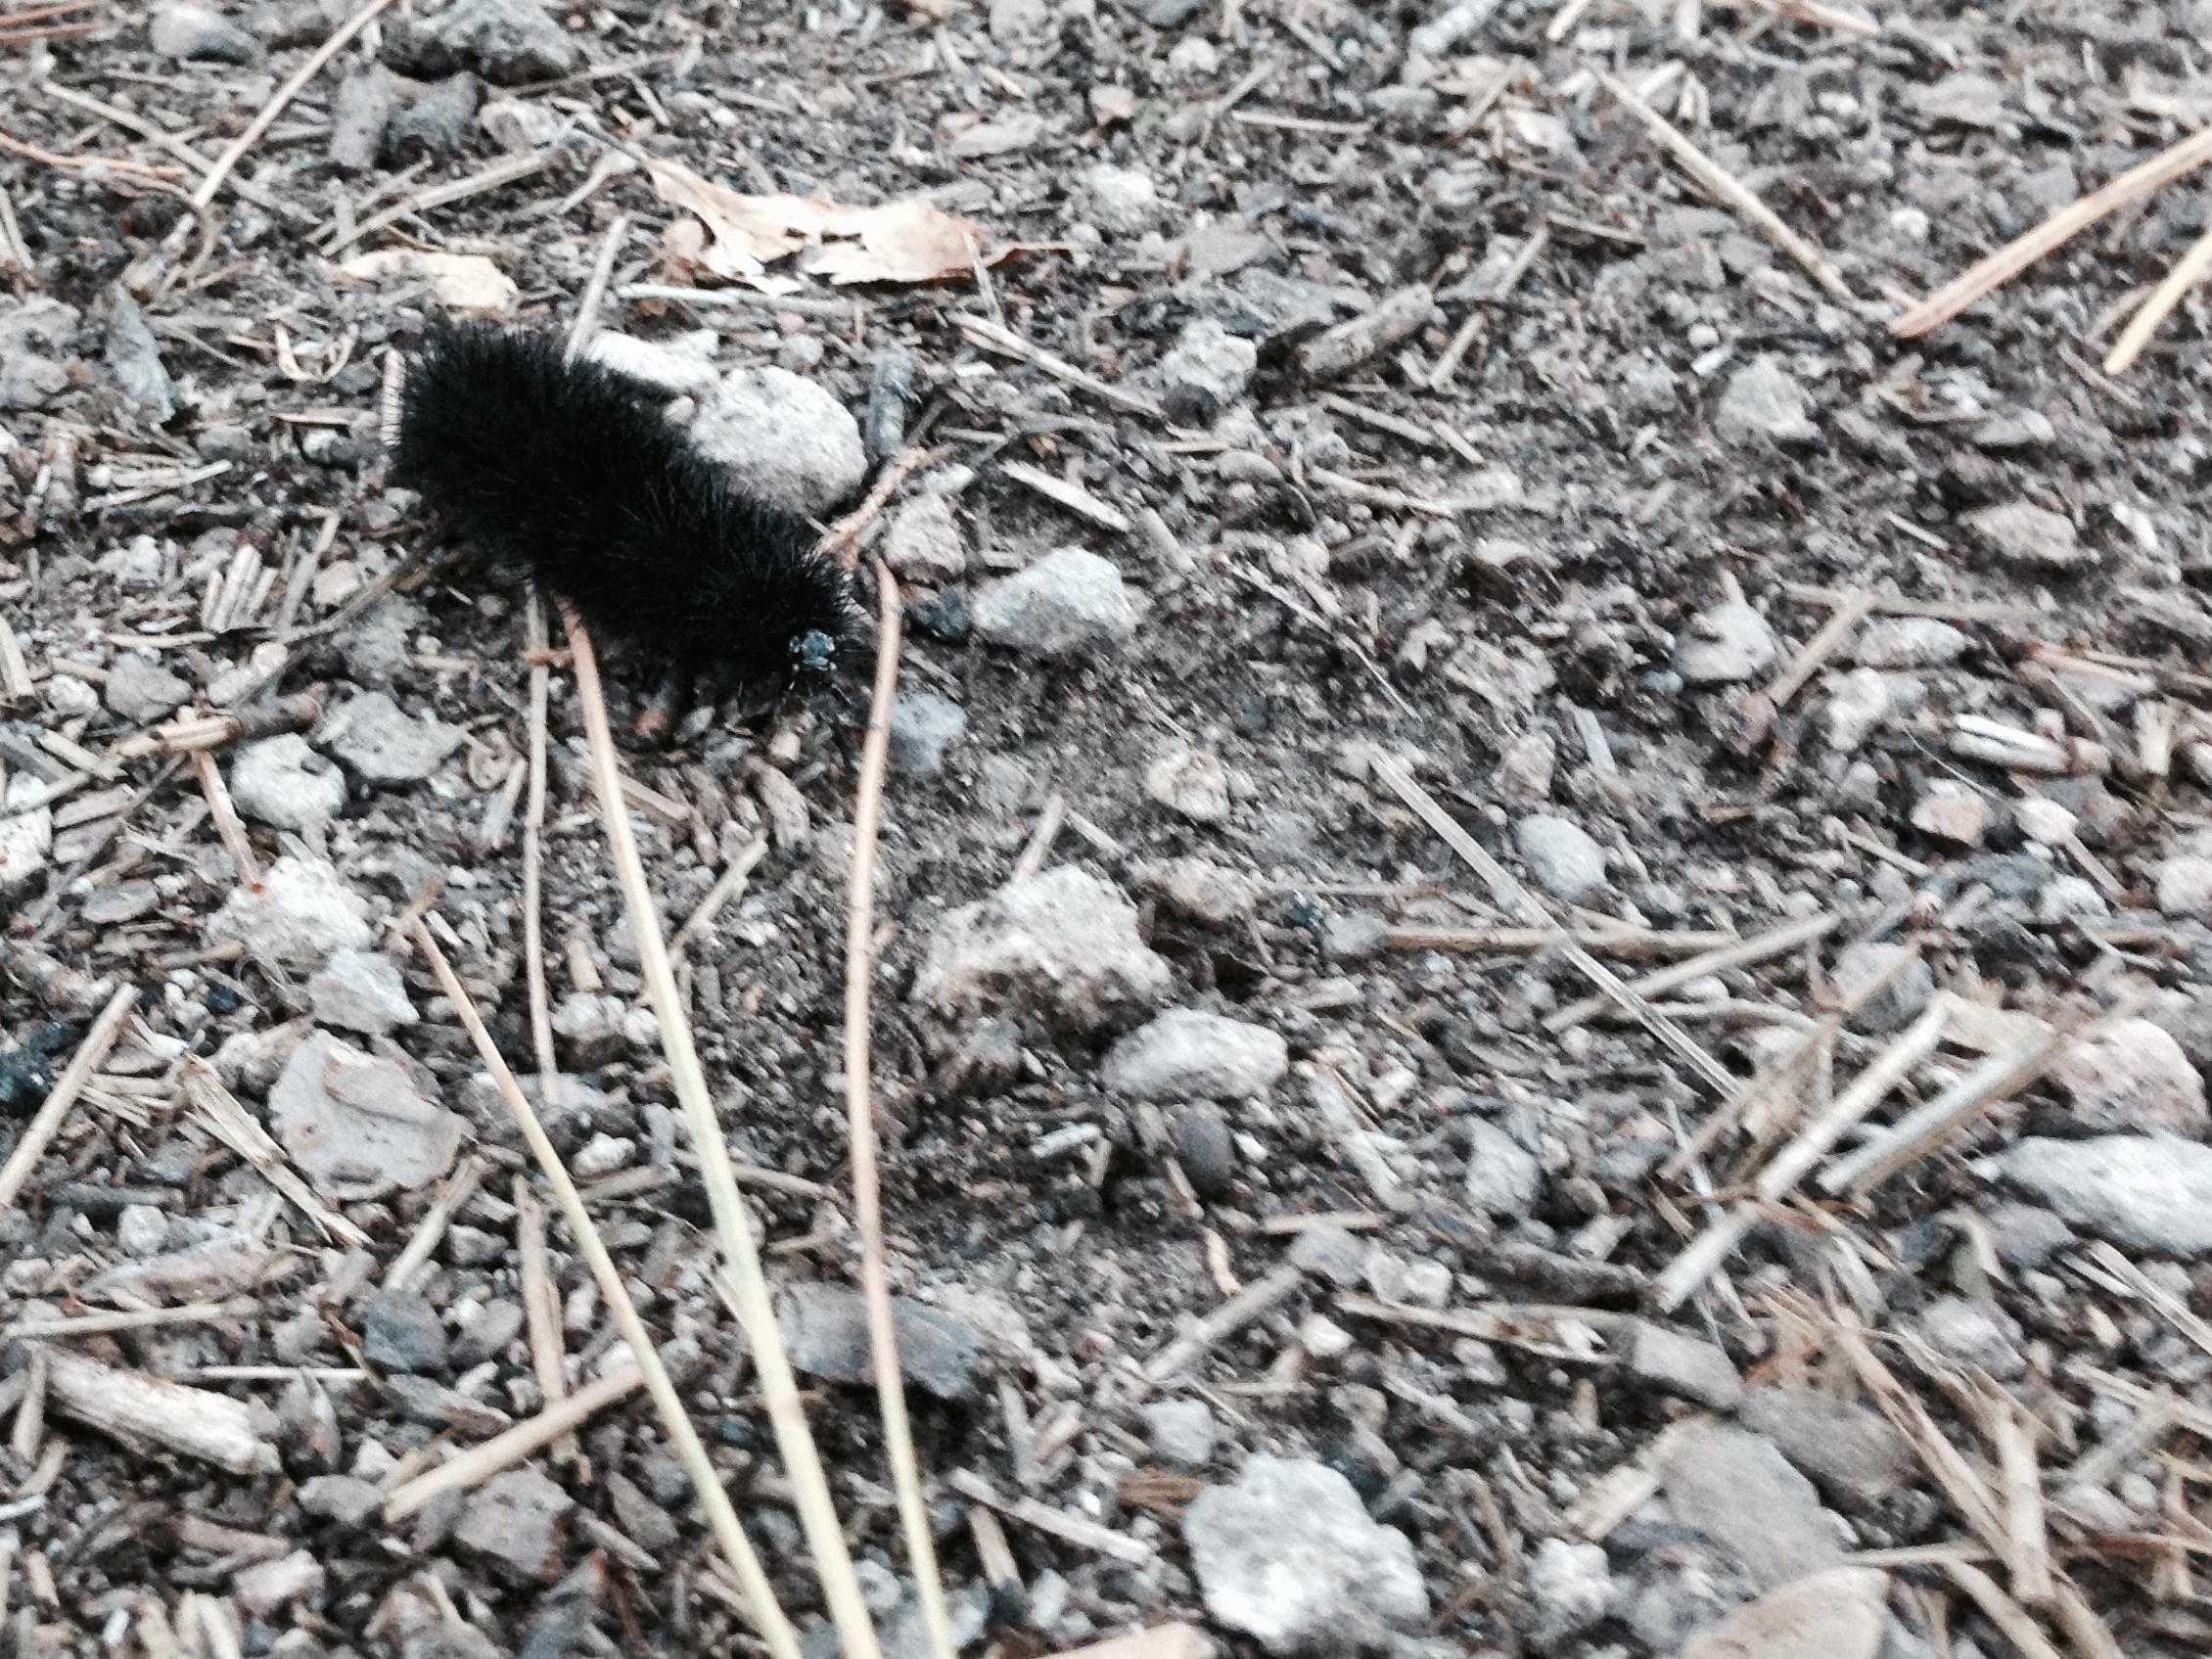
grass, soil